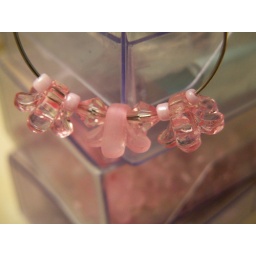
Hoop earrings with clear and frosted pink plastic flowers separated by pearlised pink seed beads